Termoli Cathedral

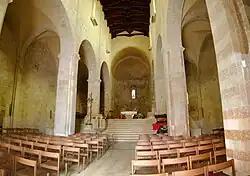
Interior view

The west front of the cathedral measures 22 metres at its highest point. The lower, older, part is elaborately ornamented; the upper part contains only the rose window, and was restored after the Turkish raid of 1566.